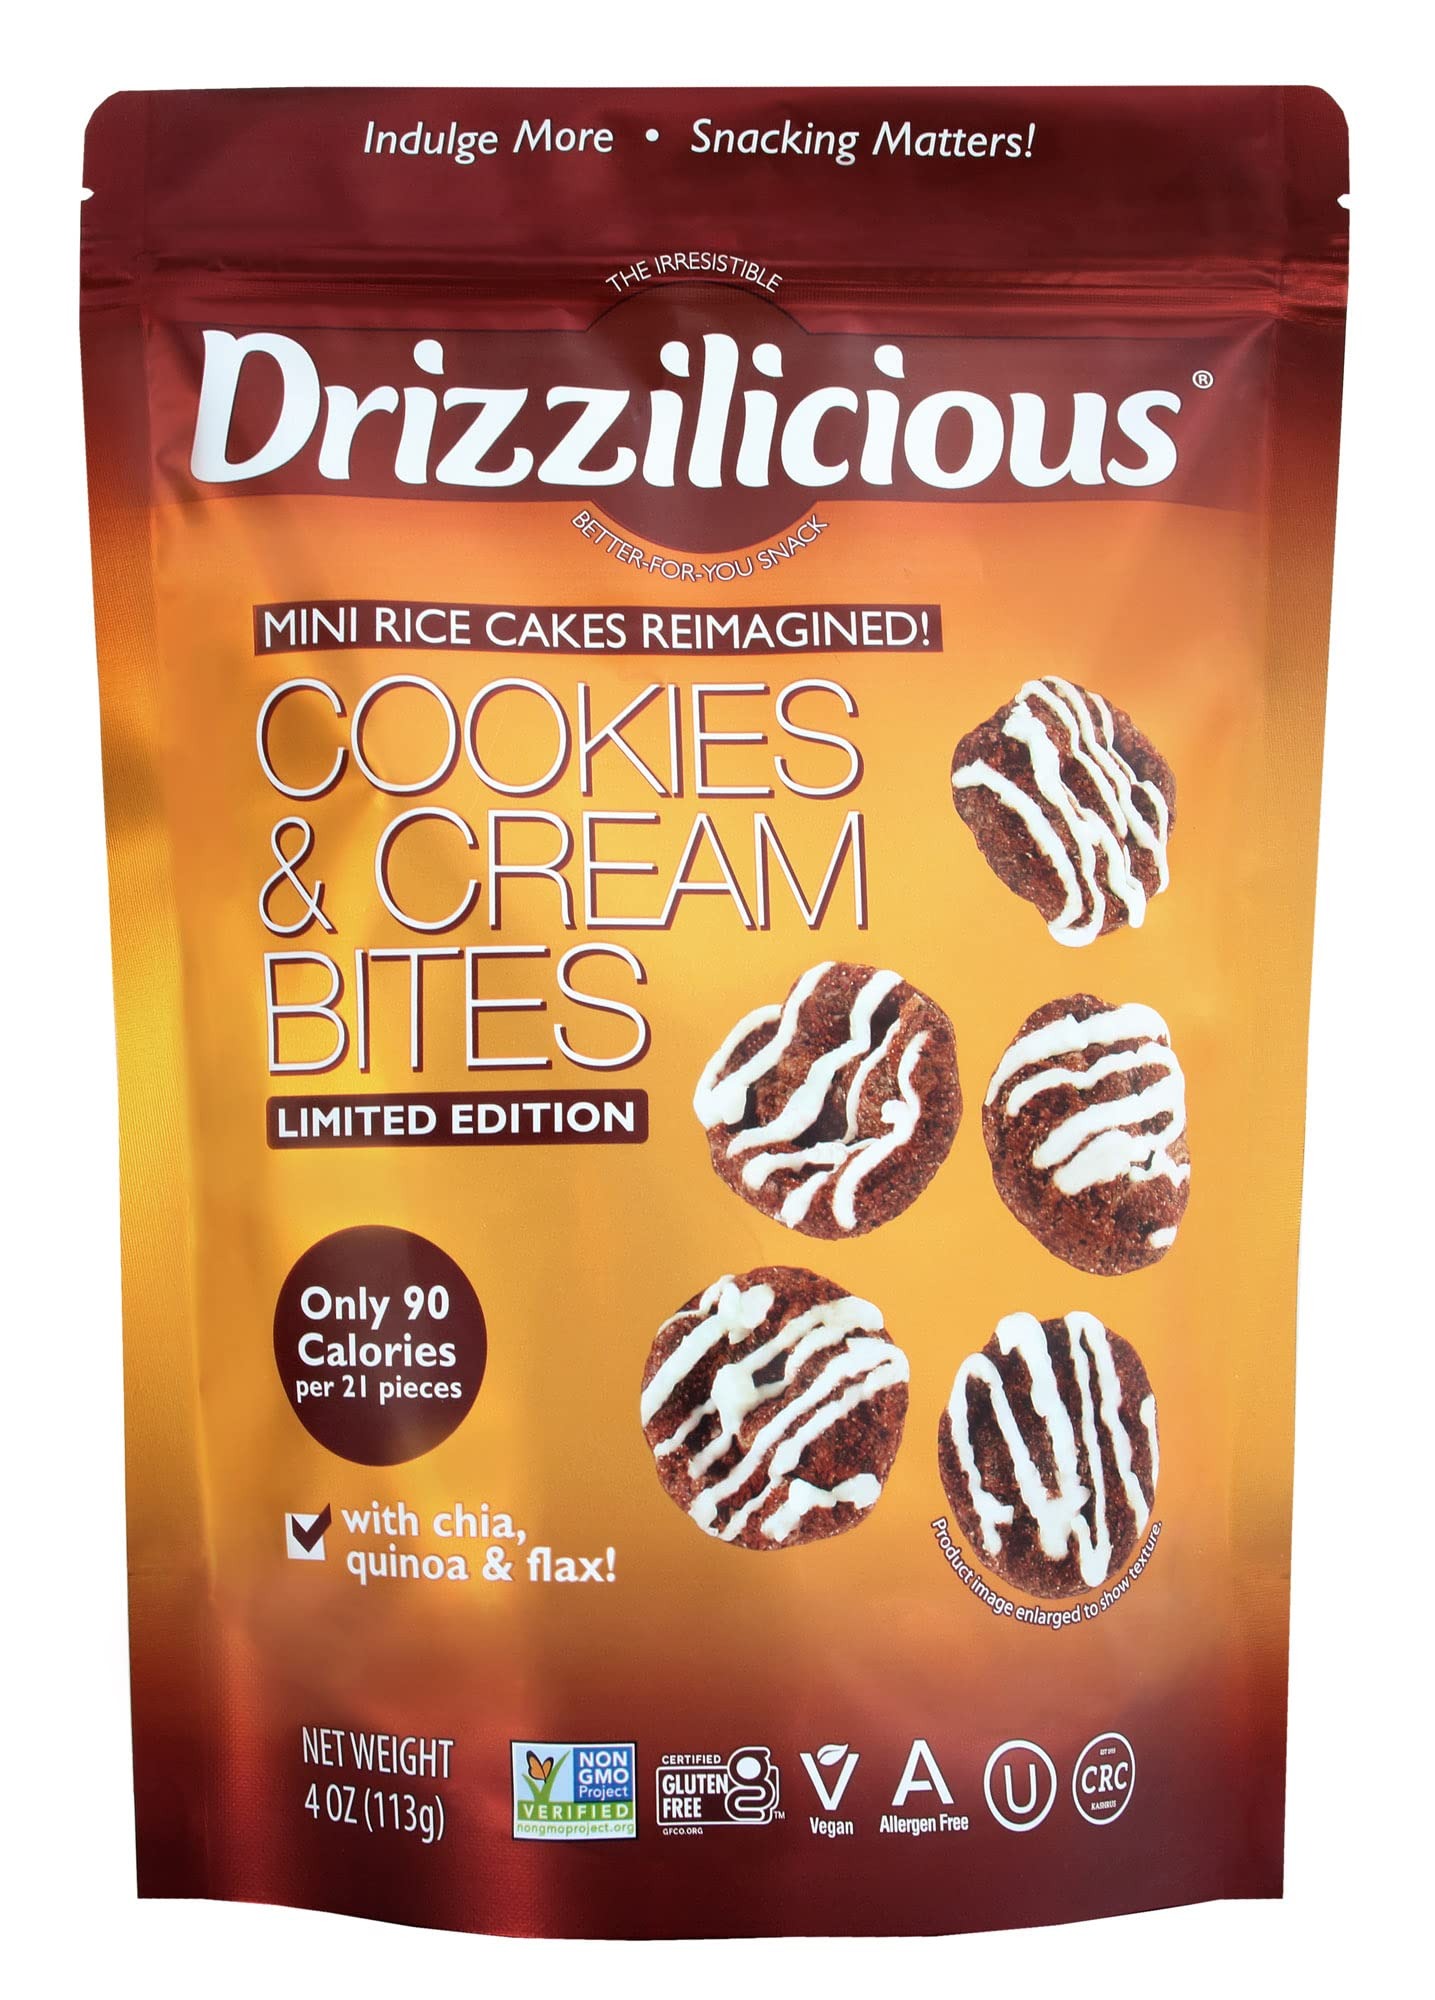
Item Name: Drizzilicious Cookies & Cream 4oz Single Pack (Pack of 6)
Bullet Point: Drizzilicious Cookies & Cream Bites Mini Rice Cakes, All Natural, Vegan Friendly, Kosher, Gluten Free & Non-GMO, 4 Ounce (Pack of 6)
Value: 4.0
Unit: Ounce

Price: 32.63